Amaury Kruel

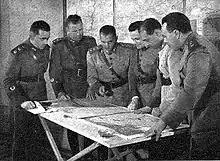

Brazil entered World War II in 1942 and began preparing the Brazilian Expeditionary Force. Kruel was one of eleven Brazilian officers sent in 1943 to a three-month internship at Fort Leavenworth, in the United States. While abroad, he was promoted to lieutenant colonel. Brazilians learned to replace French doctrine with American maneuver warfare, and Kruel also participated in debates with American agents on police reform.